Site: brandenburg
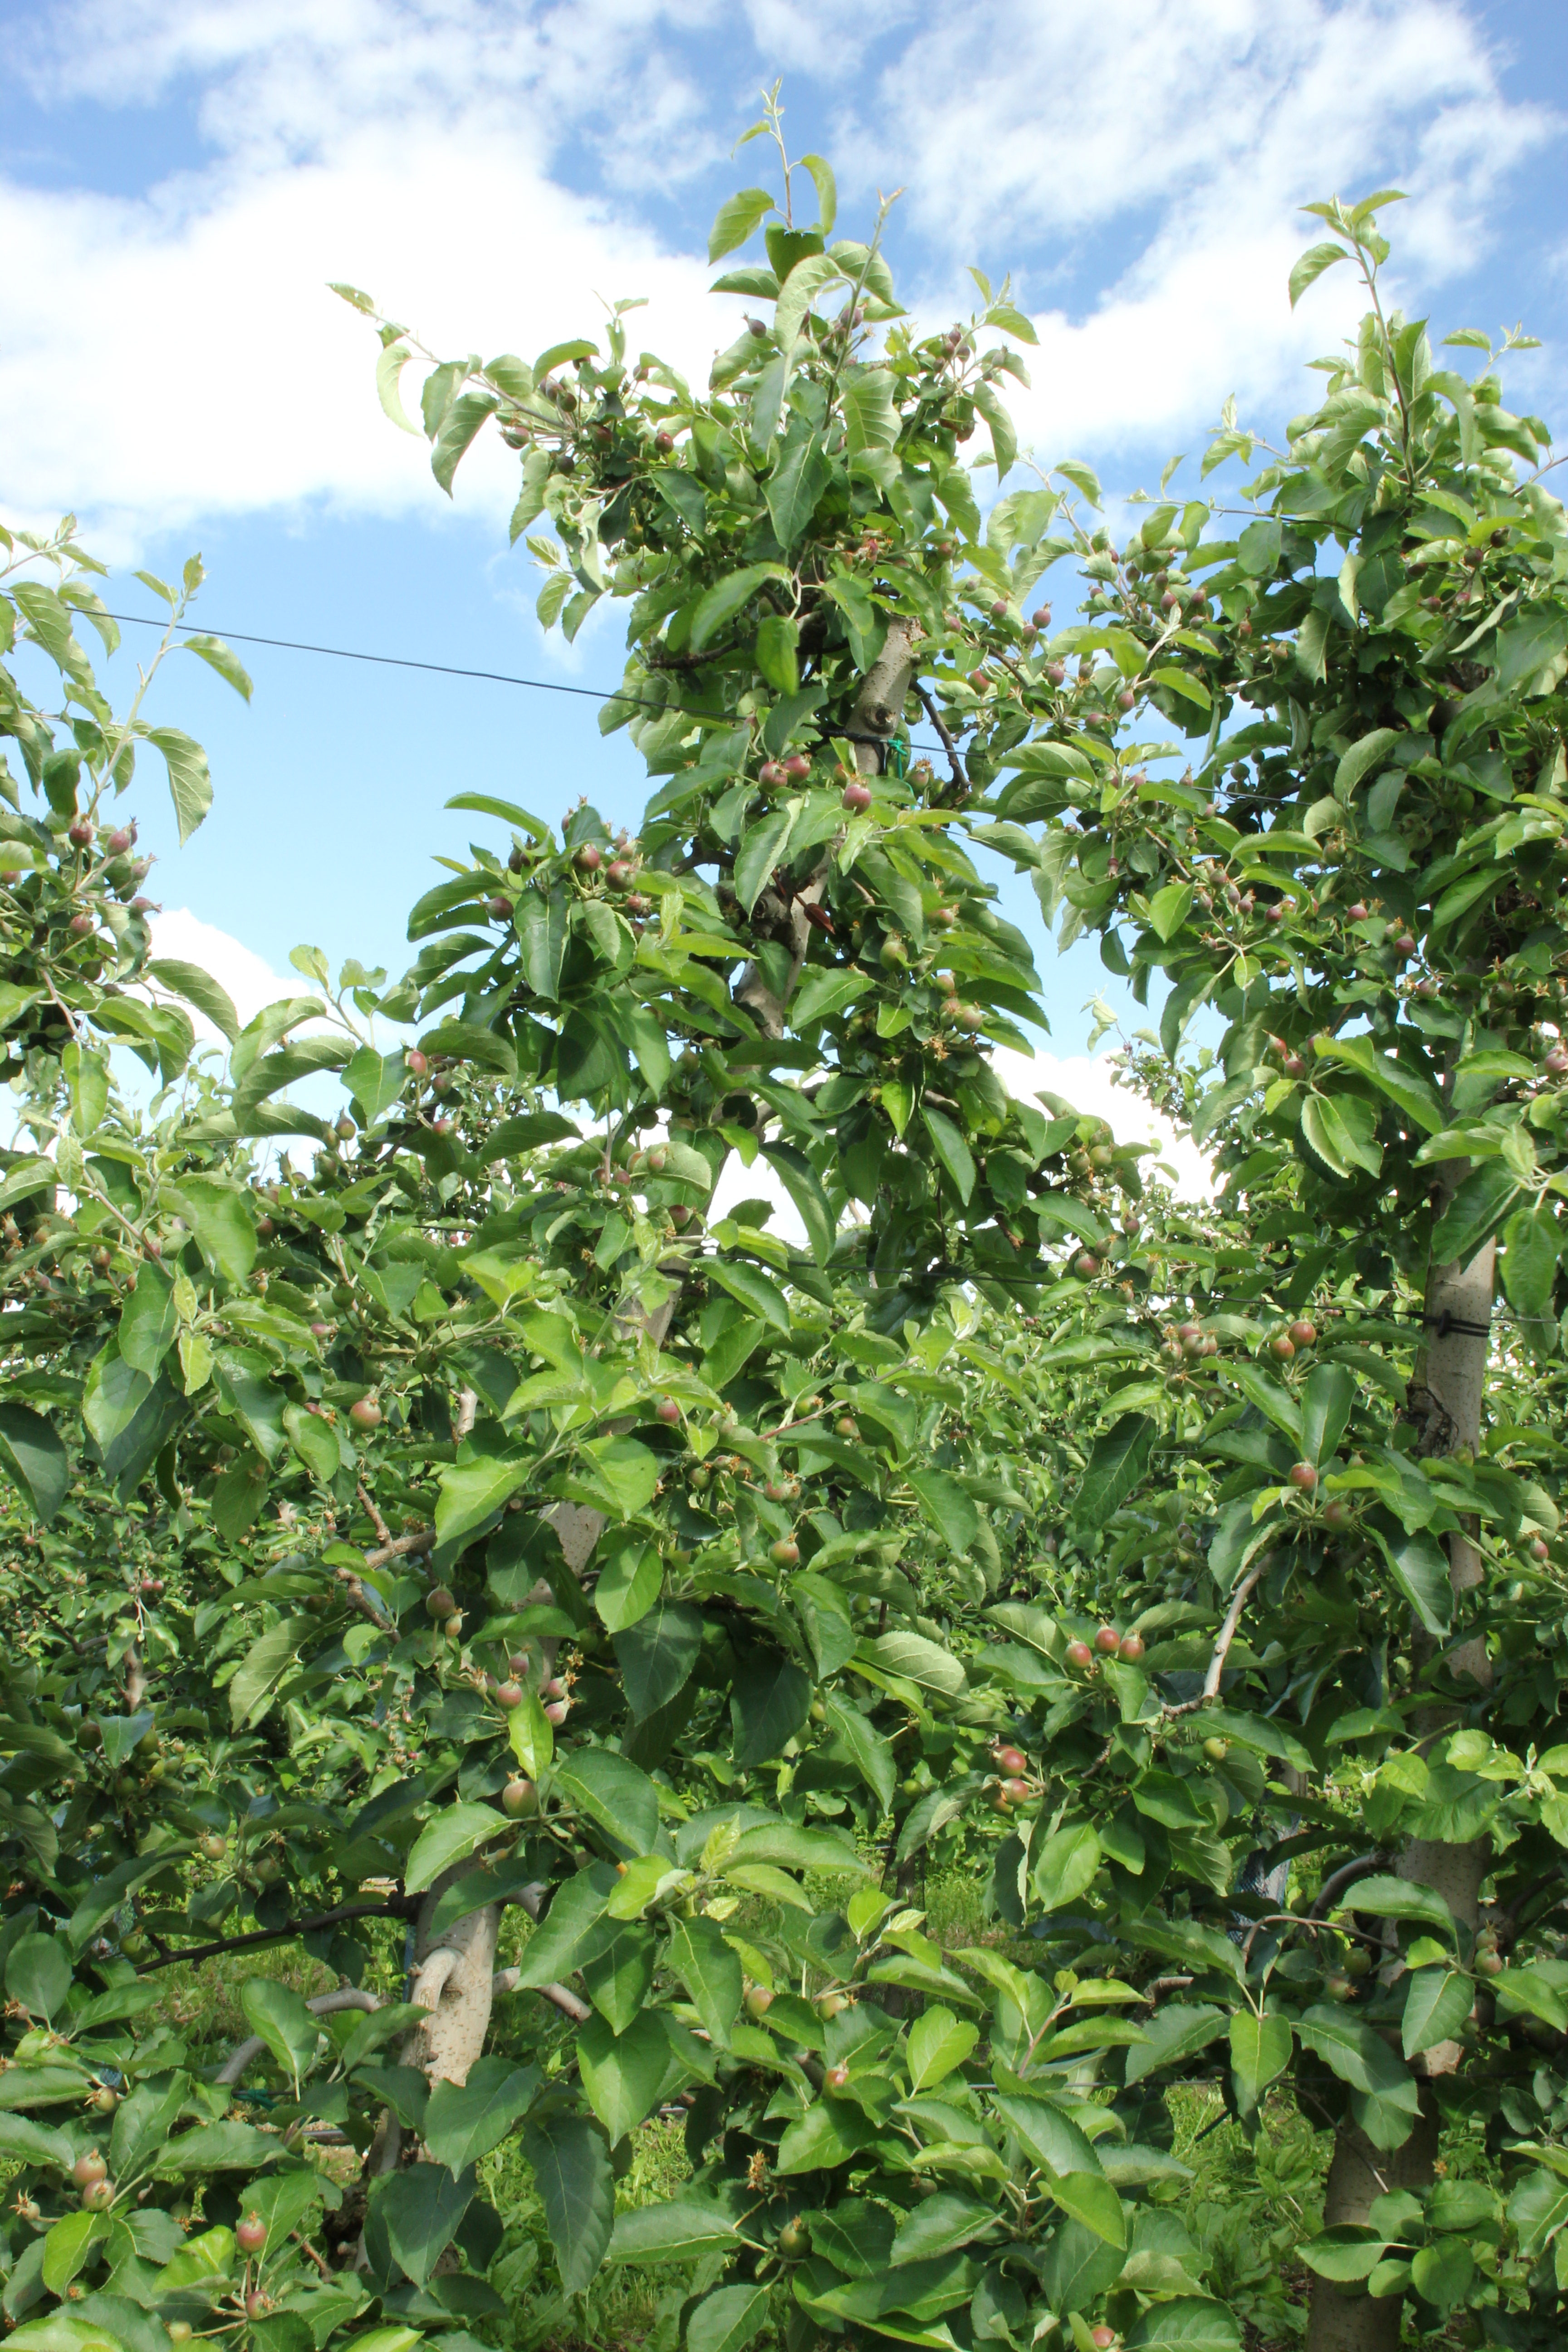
Growth stage (BBCH 72): Development of fruit